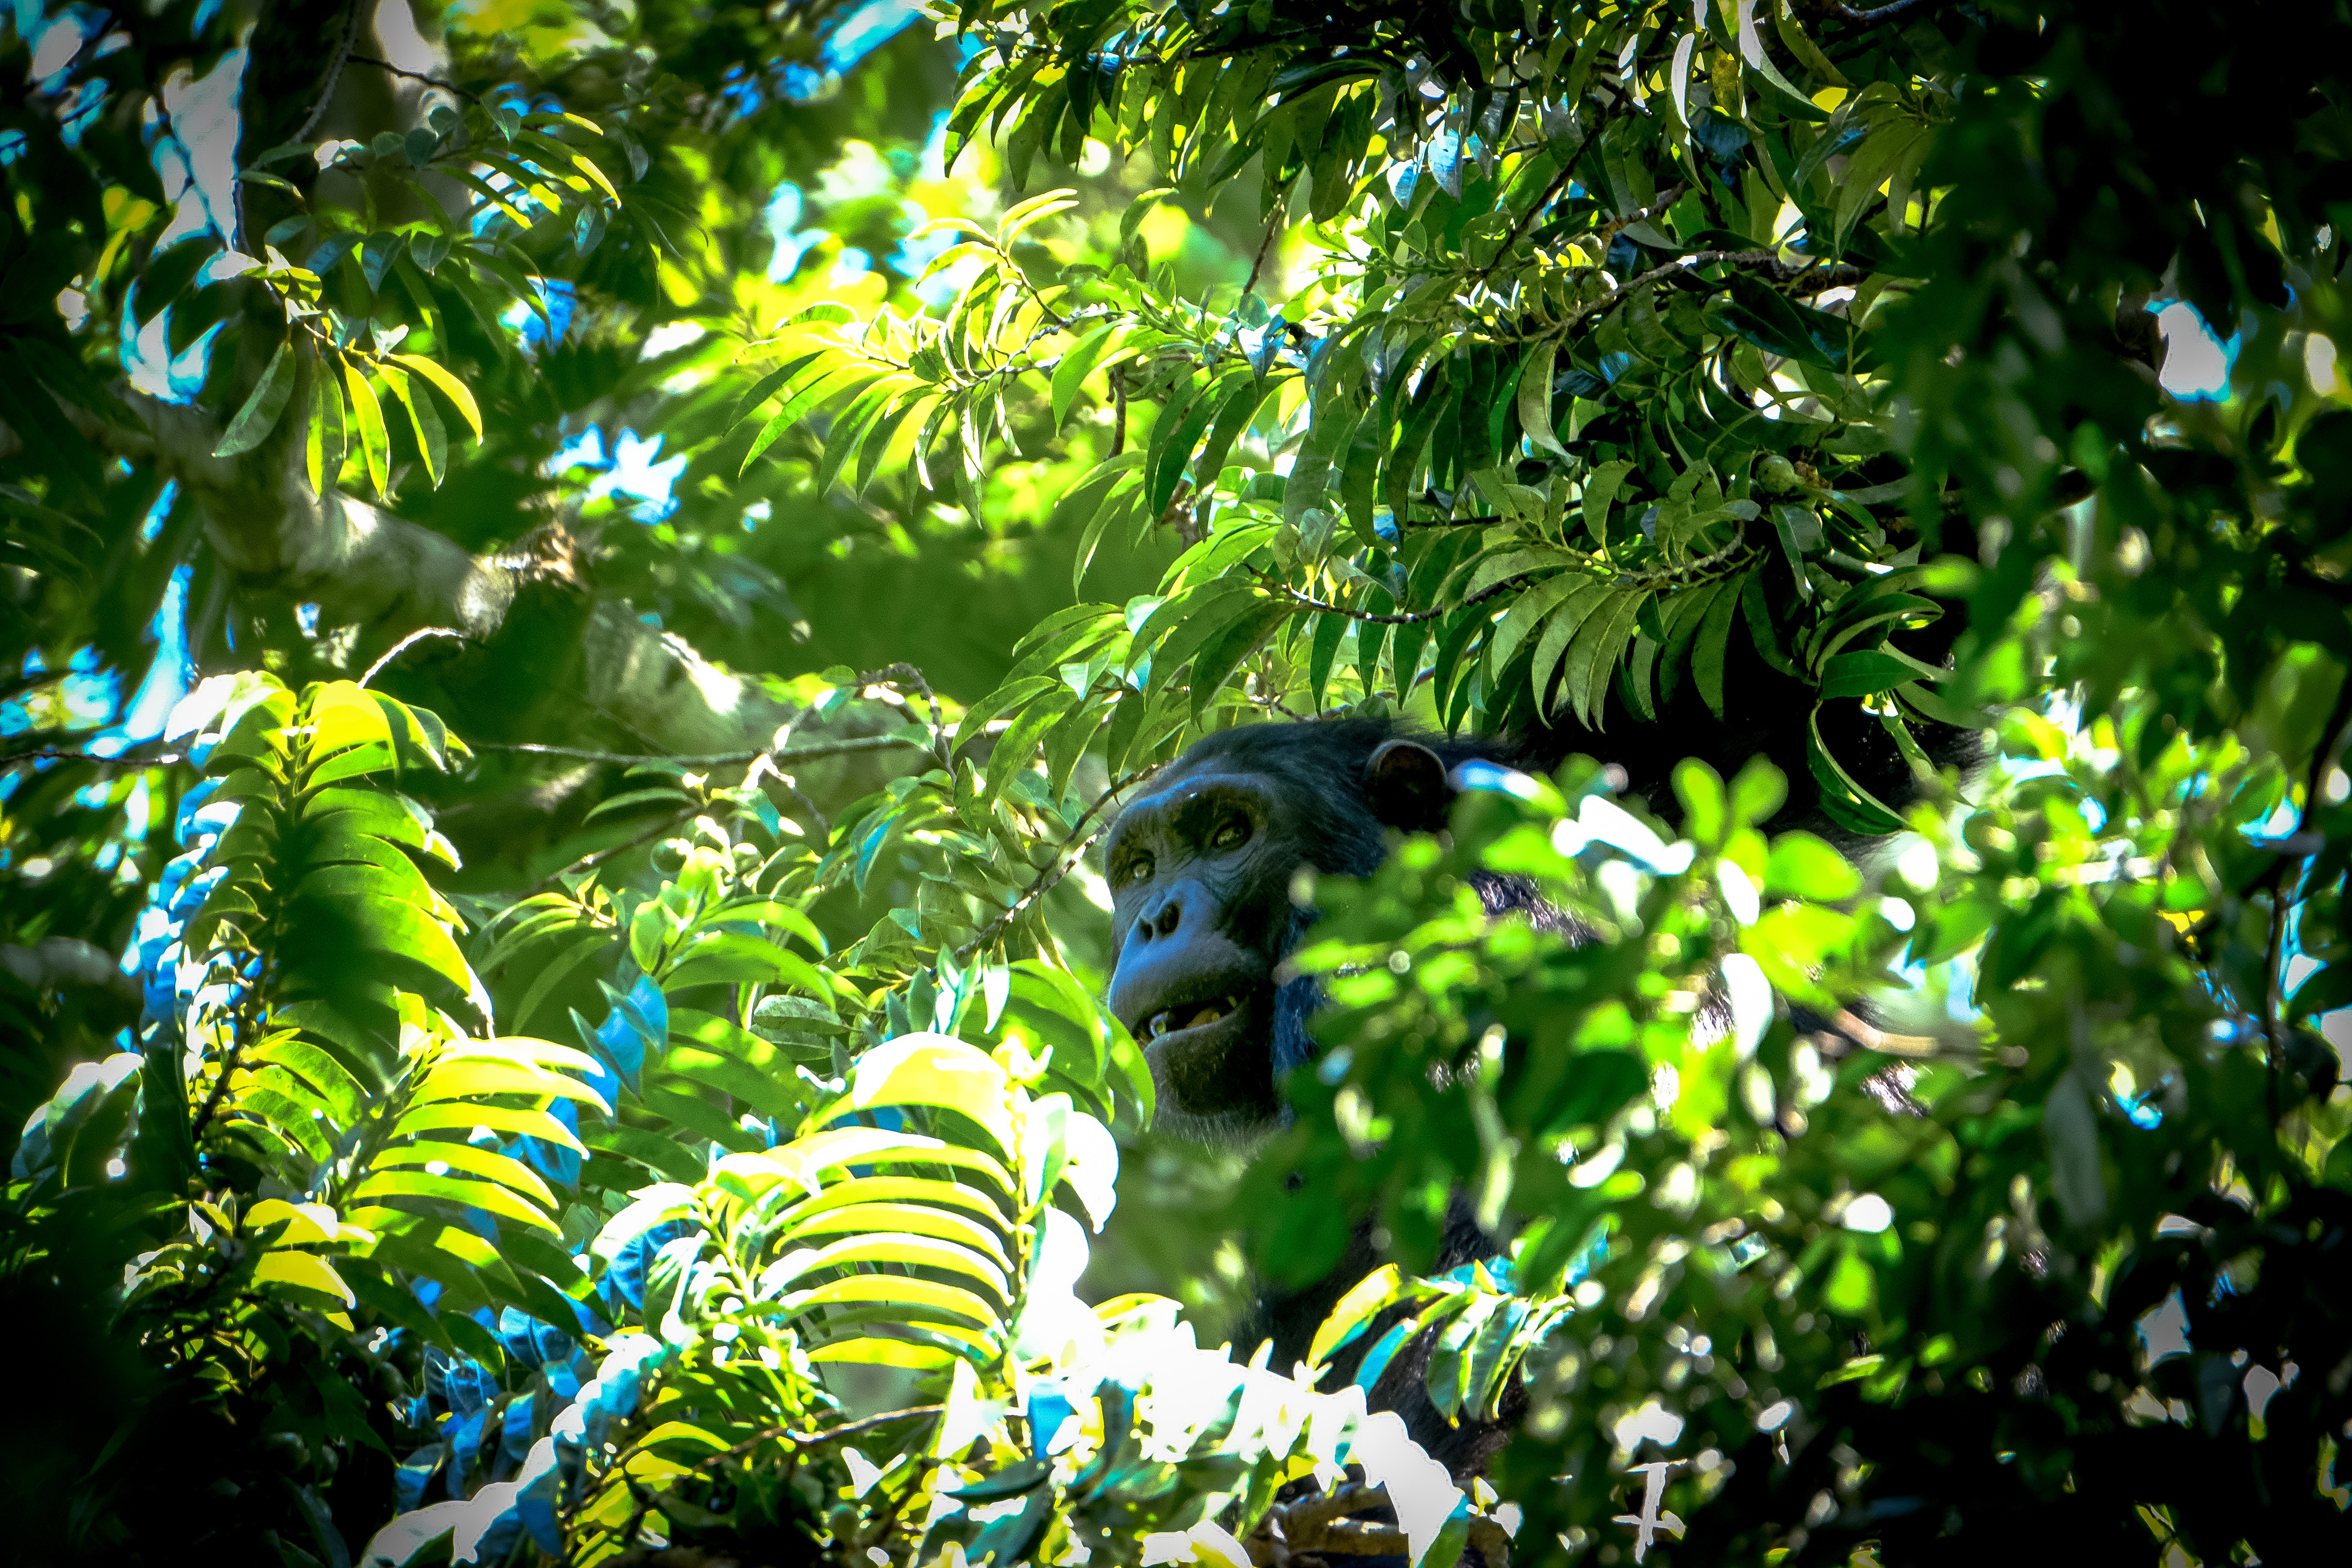
vegetation, green, jungle, nature, natural environment, light, rainforest, forest, sunlight, leaf, nature reserve, tree, biome, plant, botany, organism, terrestrial plant, wildlife, valdivian temperate rain forest, adaptation, vascular plant, old growth forest, branch, primate, temperate broadleaf and mixed forest